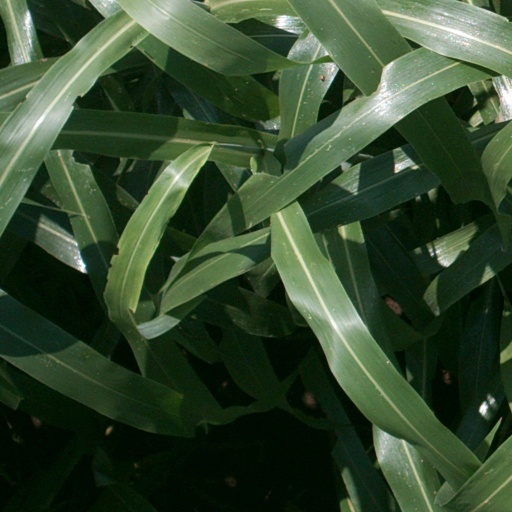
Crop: sorghum